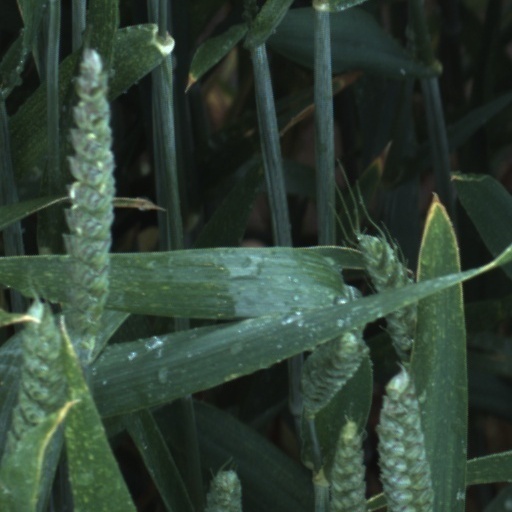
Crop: wheat